Amy Carter

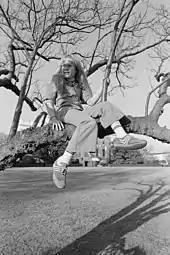

On February 21, 1977, during a White House state dinner for Canada's Prime Minister Pierre Trudeau, nine-year-old Amy was seen reading two books, "Charlie and the Great Glass Elevator" and "The Story of the Gettysburg Address", while the formal toasts by her father and Trudeau were exchanged.